Lakeland, Queensland

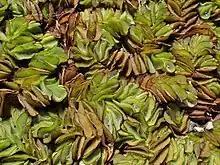
Salvinia molesta is a floating fern. It becomes a thick mat that can smother native aquatic plants, alter stream flow, and deplete oxygen levels for aquatic organisms. It is most likely to grow in freshwater creeks and in wetlands, and is usually spread by the movement of water plants, aquariums or watercraft. Biosecurity Queensland and Cook Shire Council are working on the complete eradication of salvinia as well as hymenachne (marsh grass), which is another aquatic weed. Report any suspected outbreaks to Cook Shire Council.

"Yalanji" (also known as "Kuku Yalanji", "Kuku Yalaja", "Kuku Yelandji", and "Gugu Yalanji)" is an Australian Aboriginal language of Far North Queensland. The traditional lands of the Western Yalanji people commence just north of the township of Lakeland and continue southwards past the southern boundary of the locality of Lakeland.